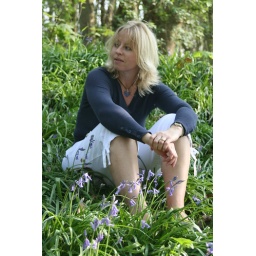
There's a piece of green in the blue of her eyes